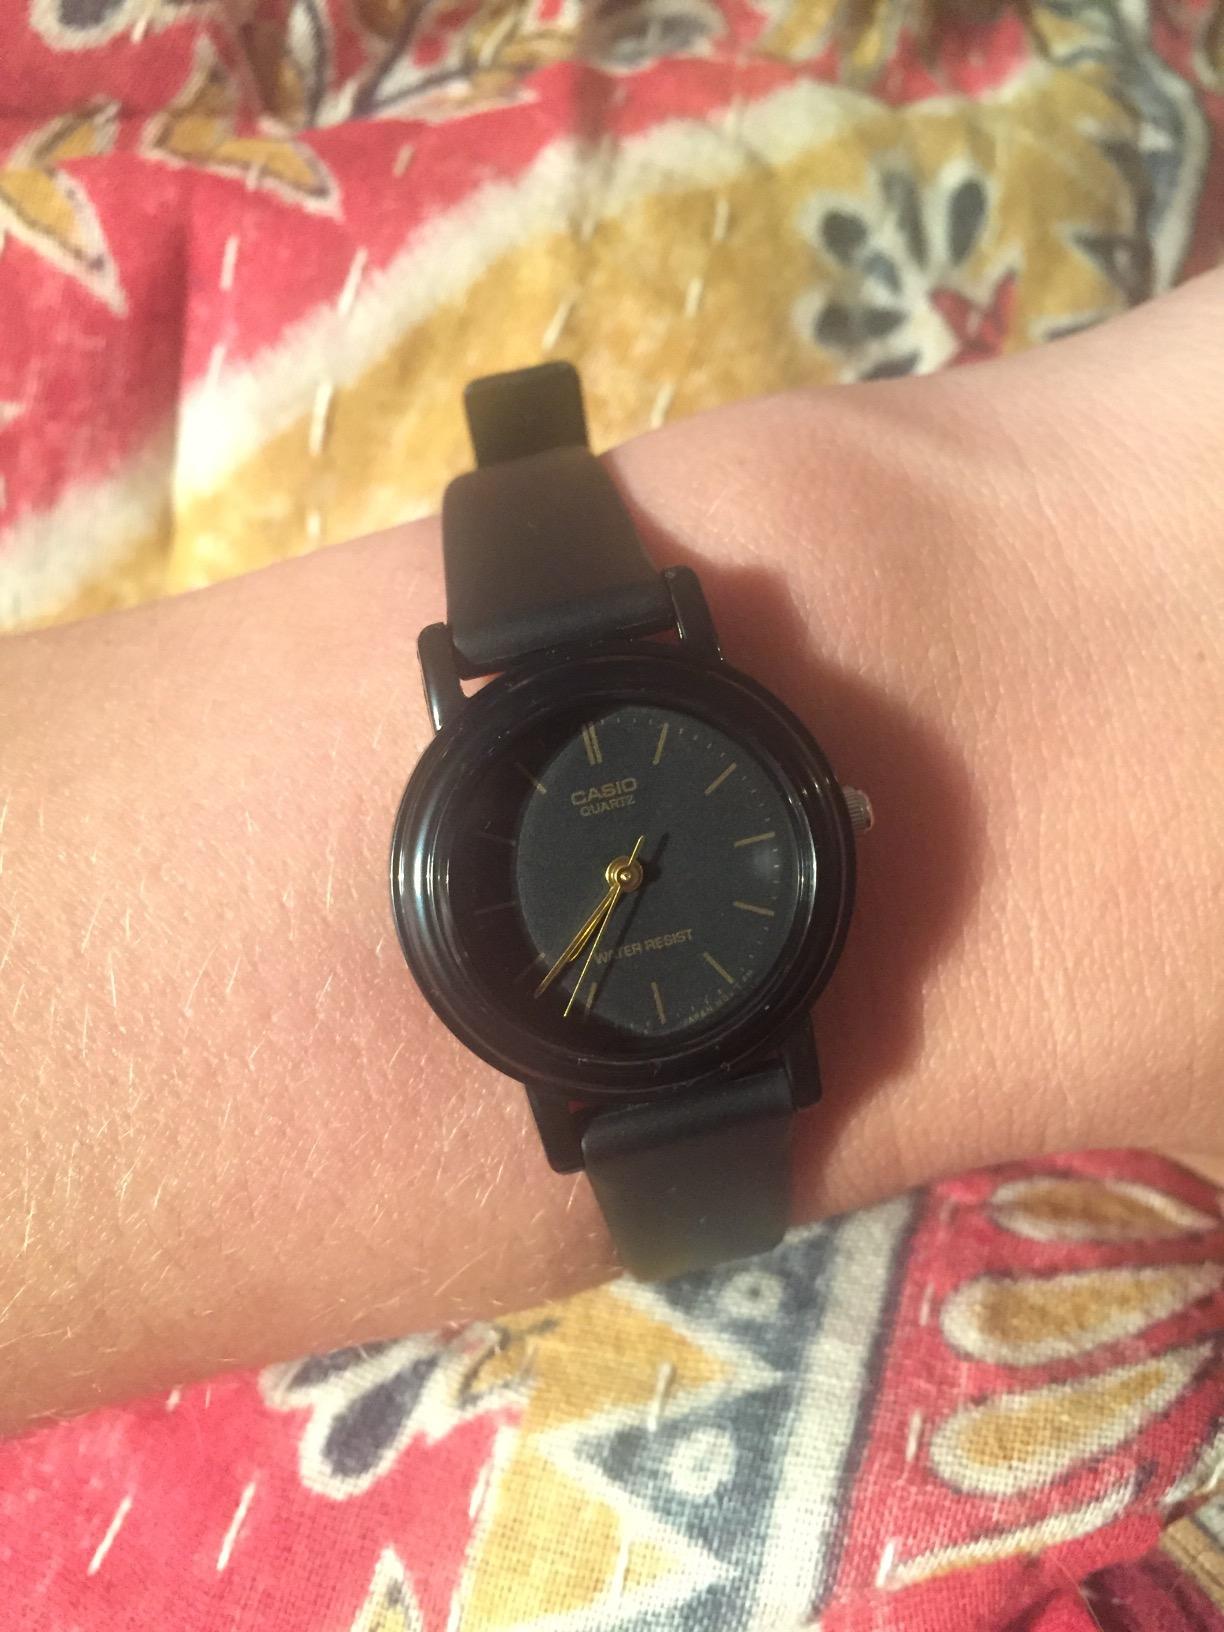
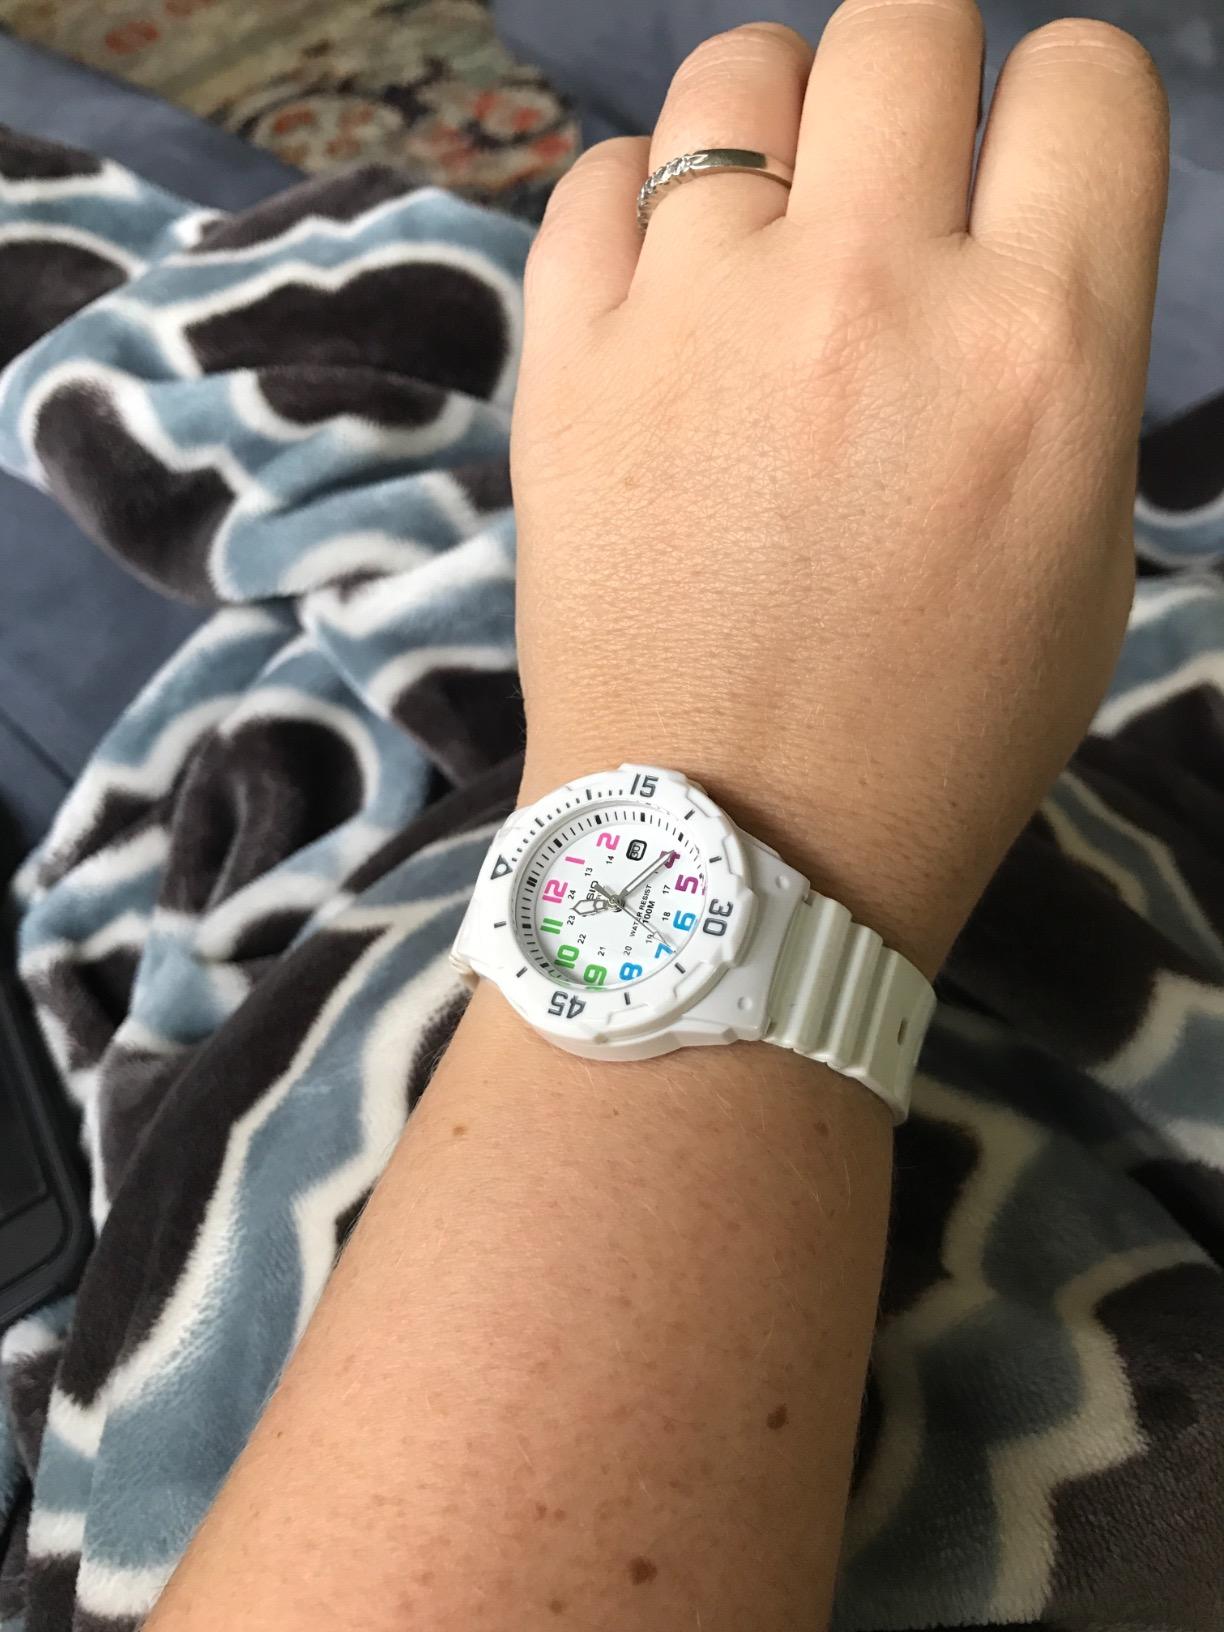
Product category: accessories_watch
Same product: no